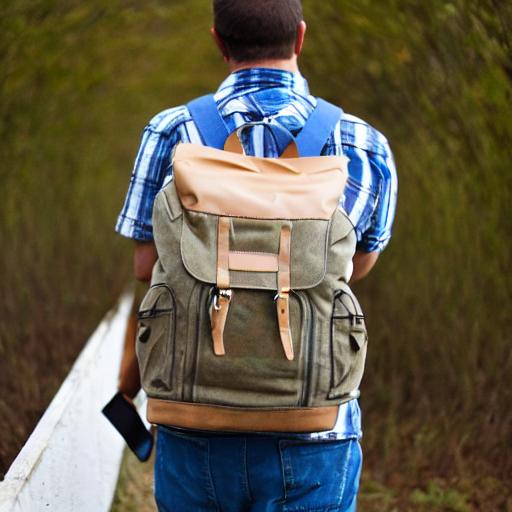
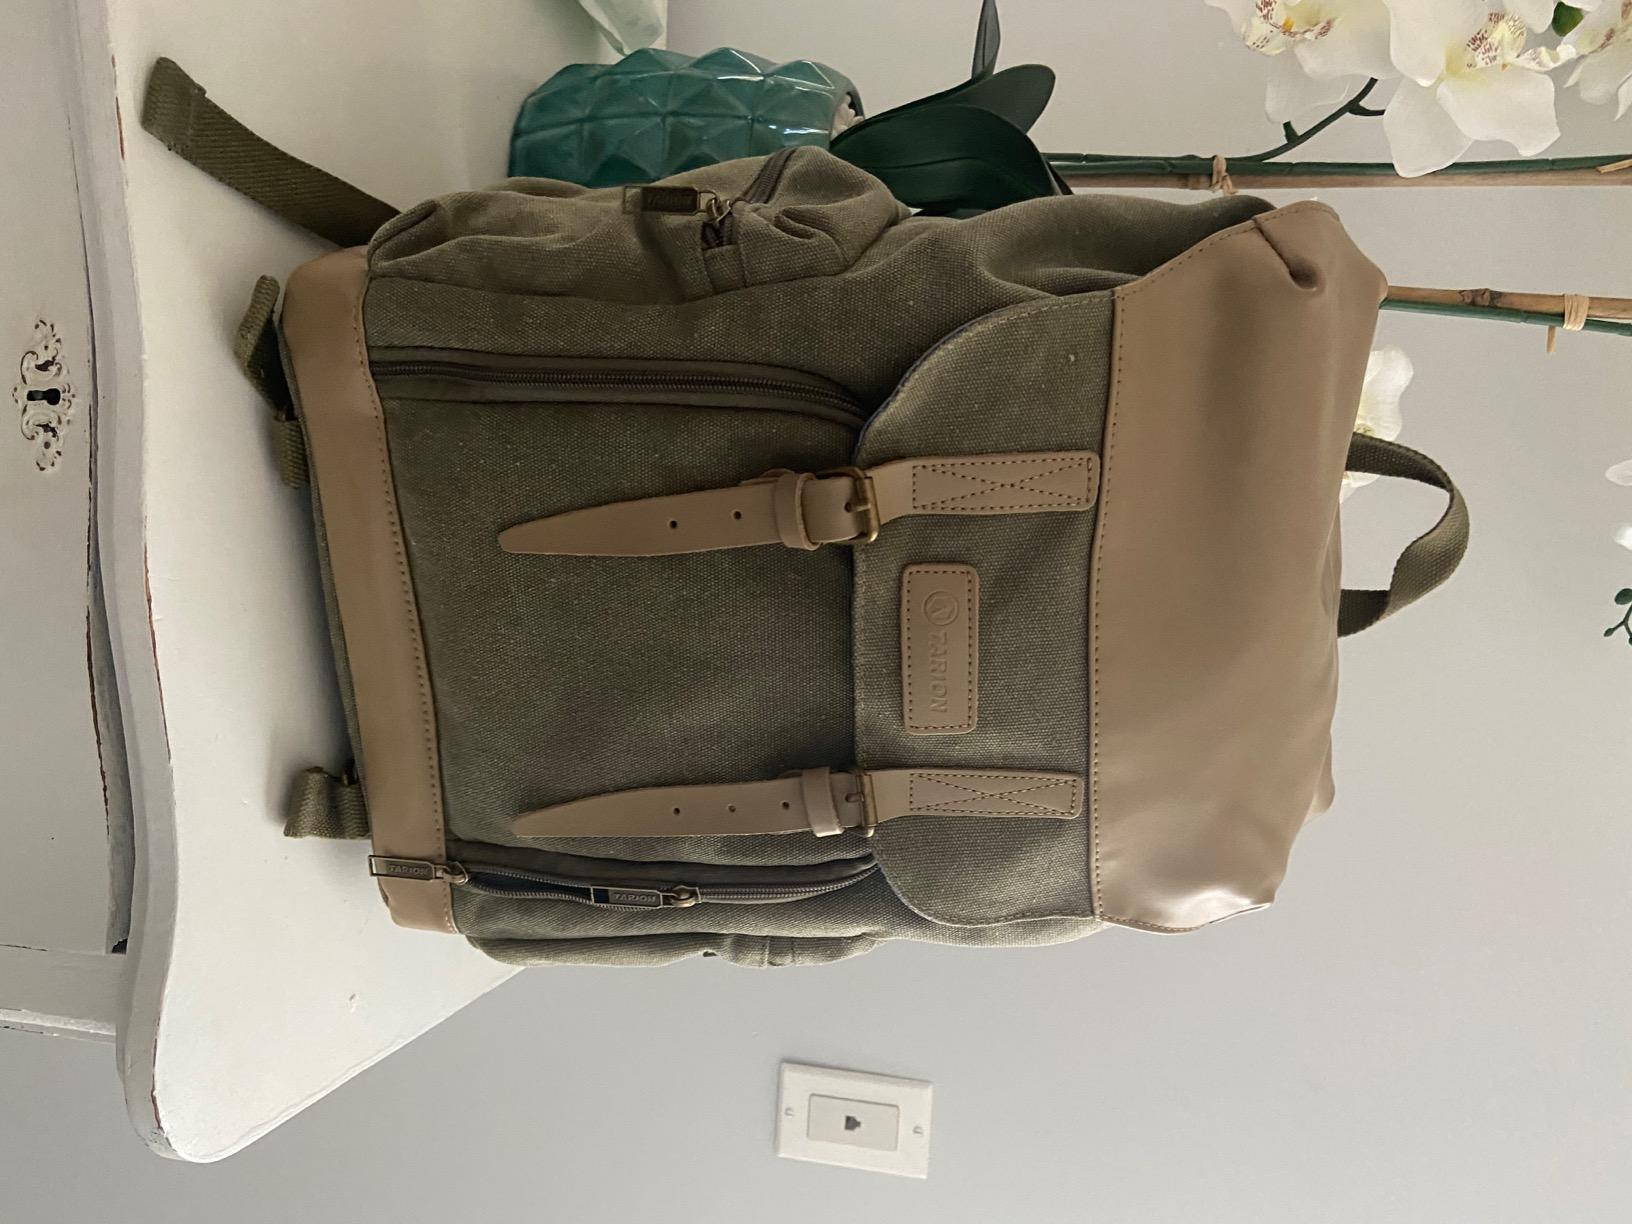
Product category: bag
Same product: no